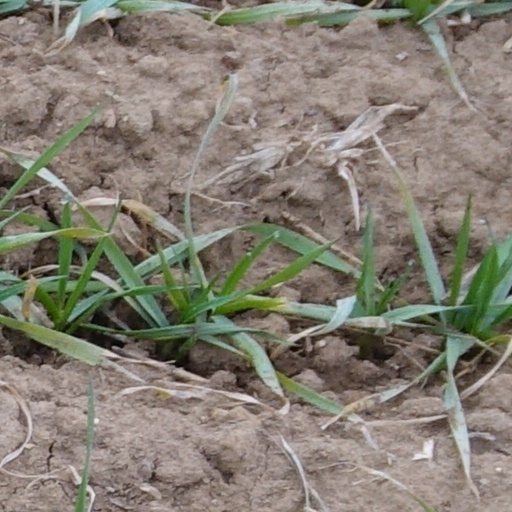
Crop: wheat